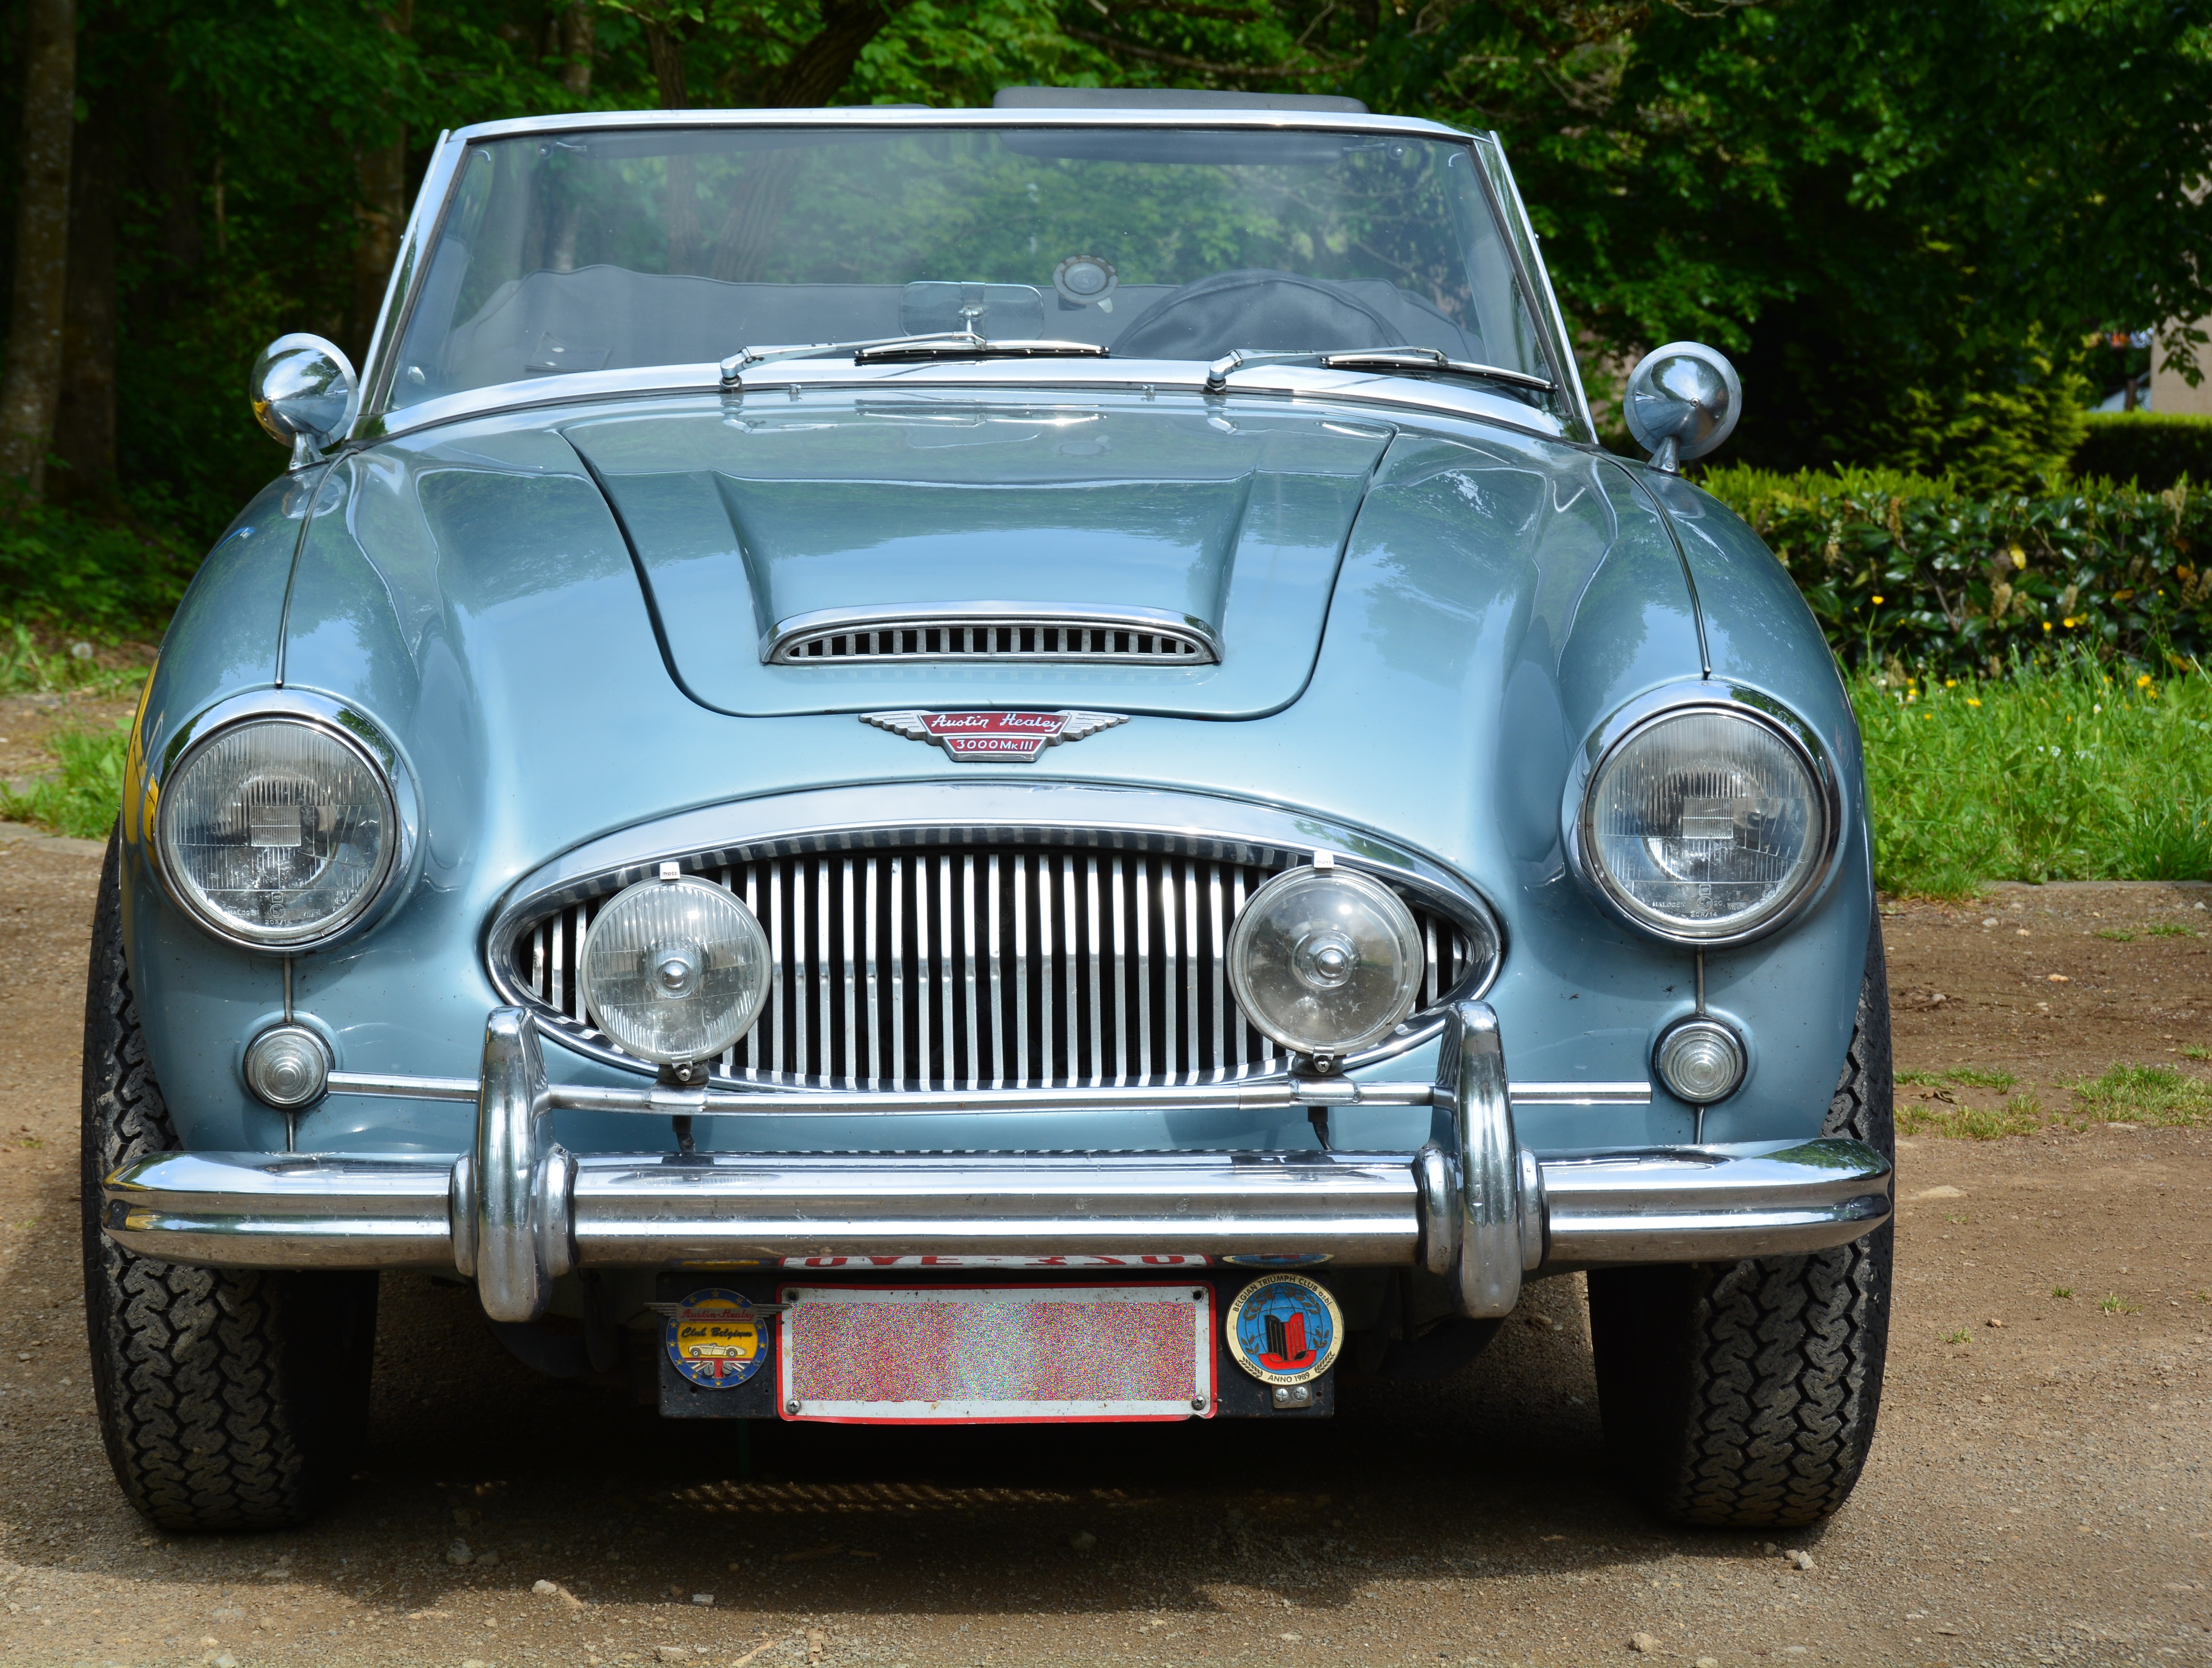
car, vehicle, auto, classic car, sports car, vintage car, coupe, austin, ancestor, antique car, land vehicle, performance car, austin healey 3000, aston martin db6, aston martin db2